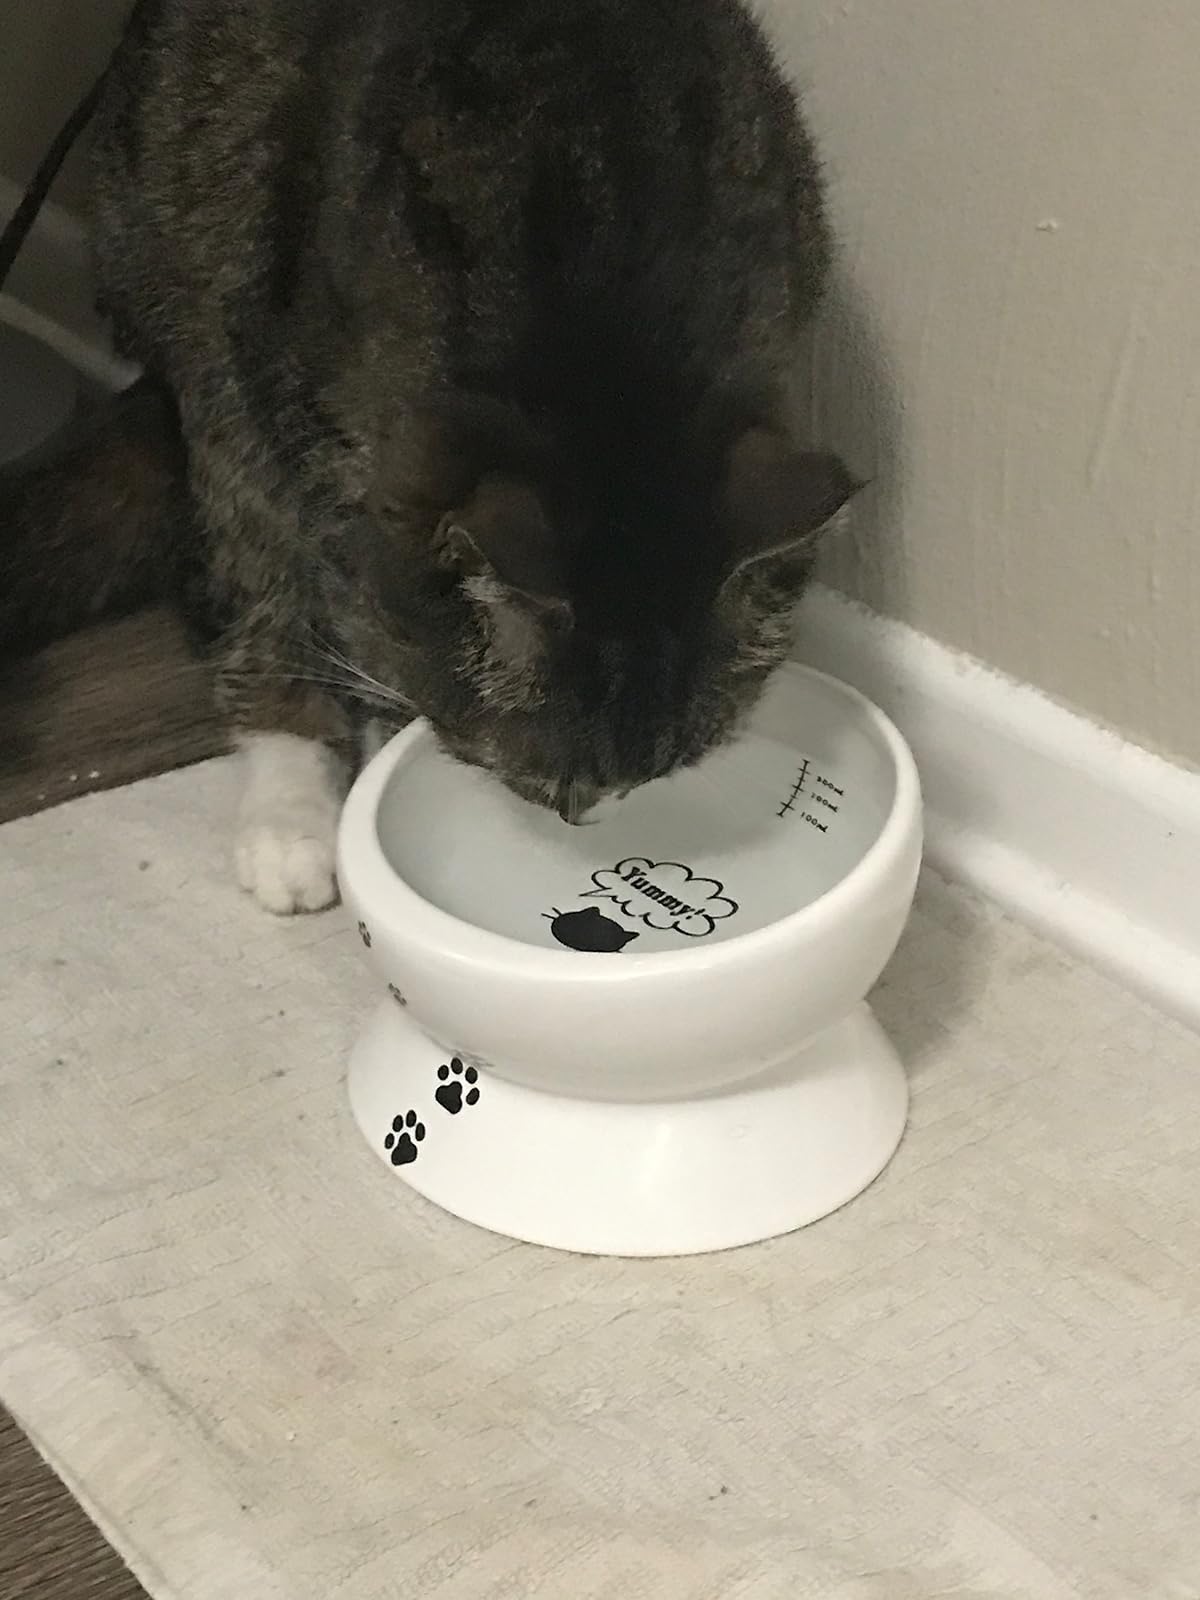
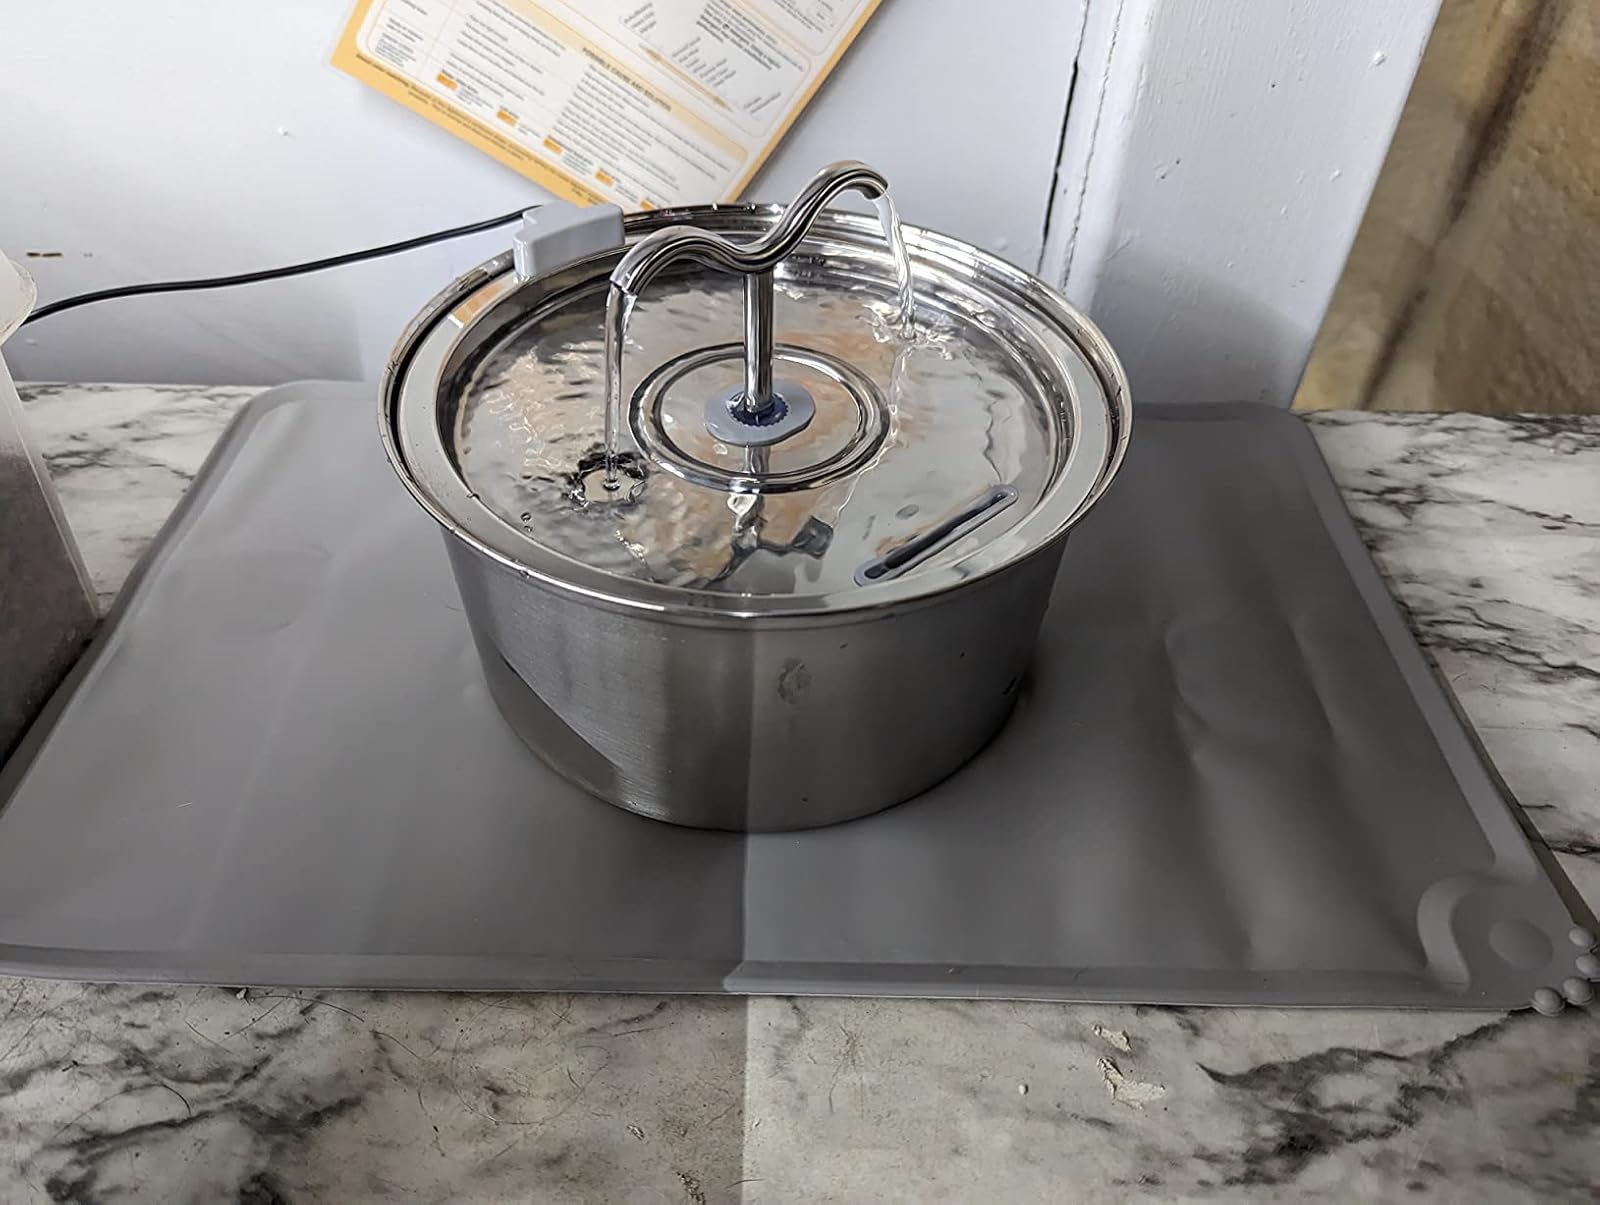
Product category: items_bowl
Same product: no